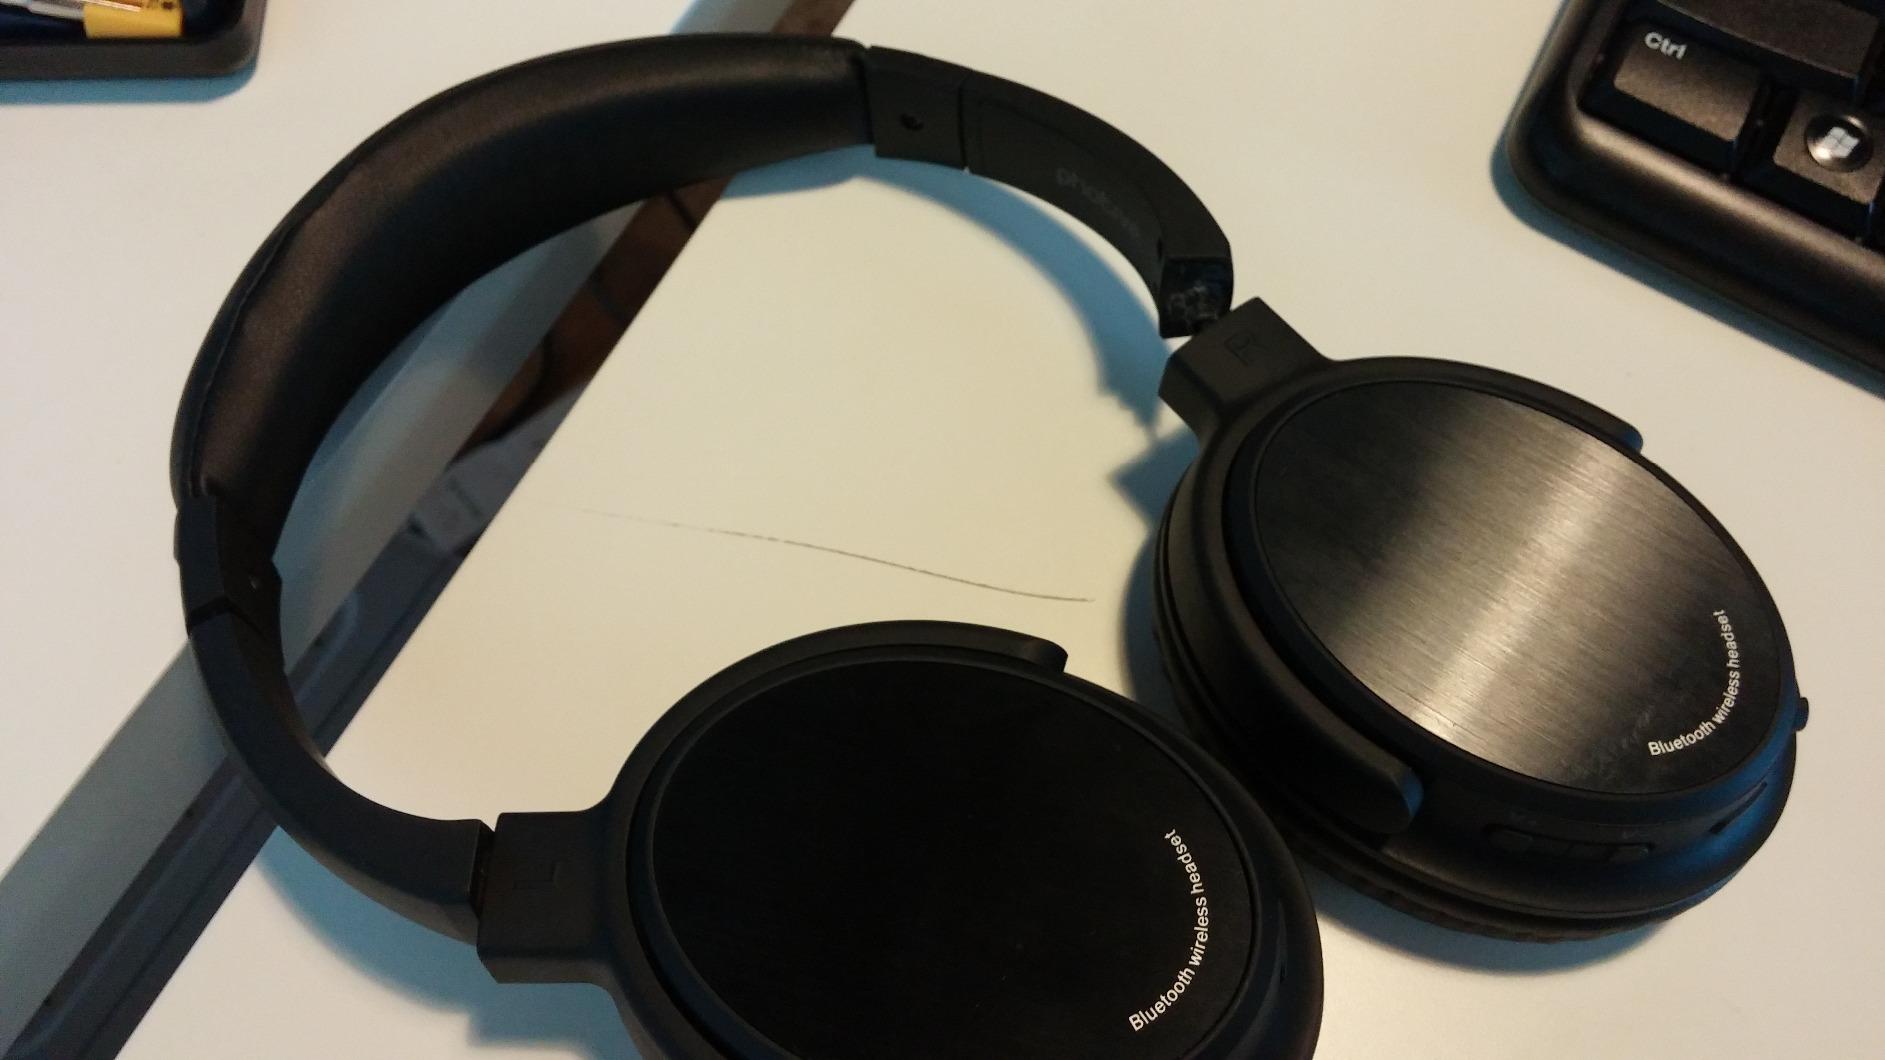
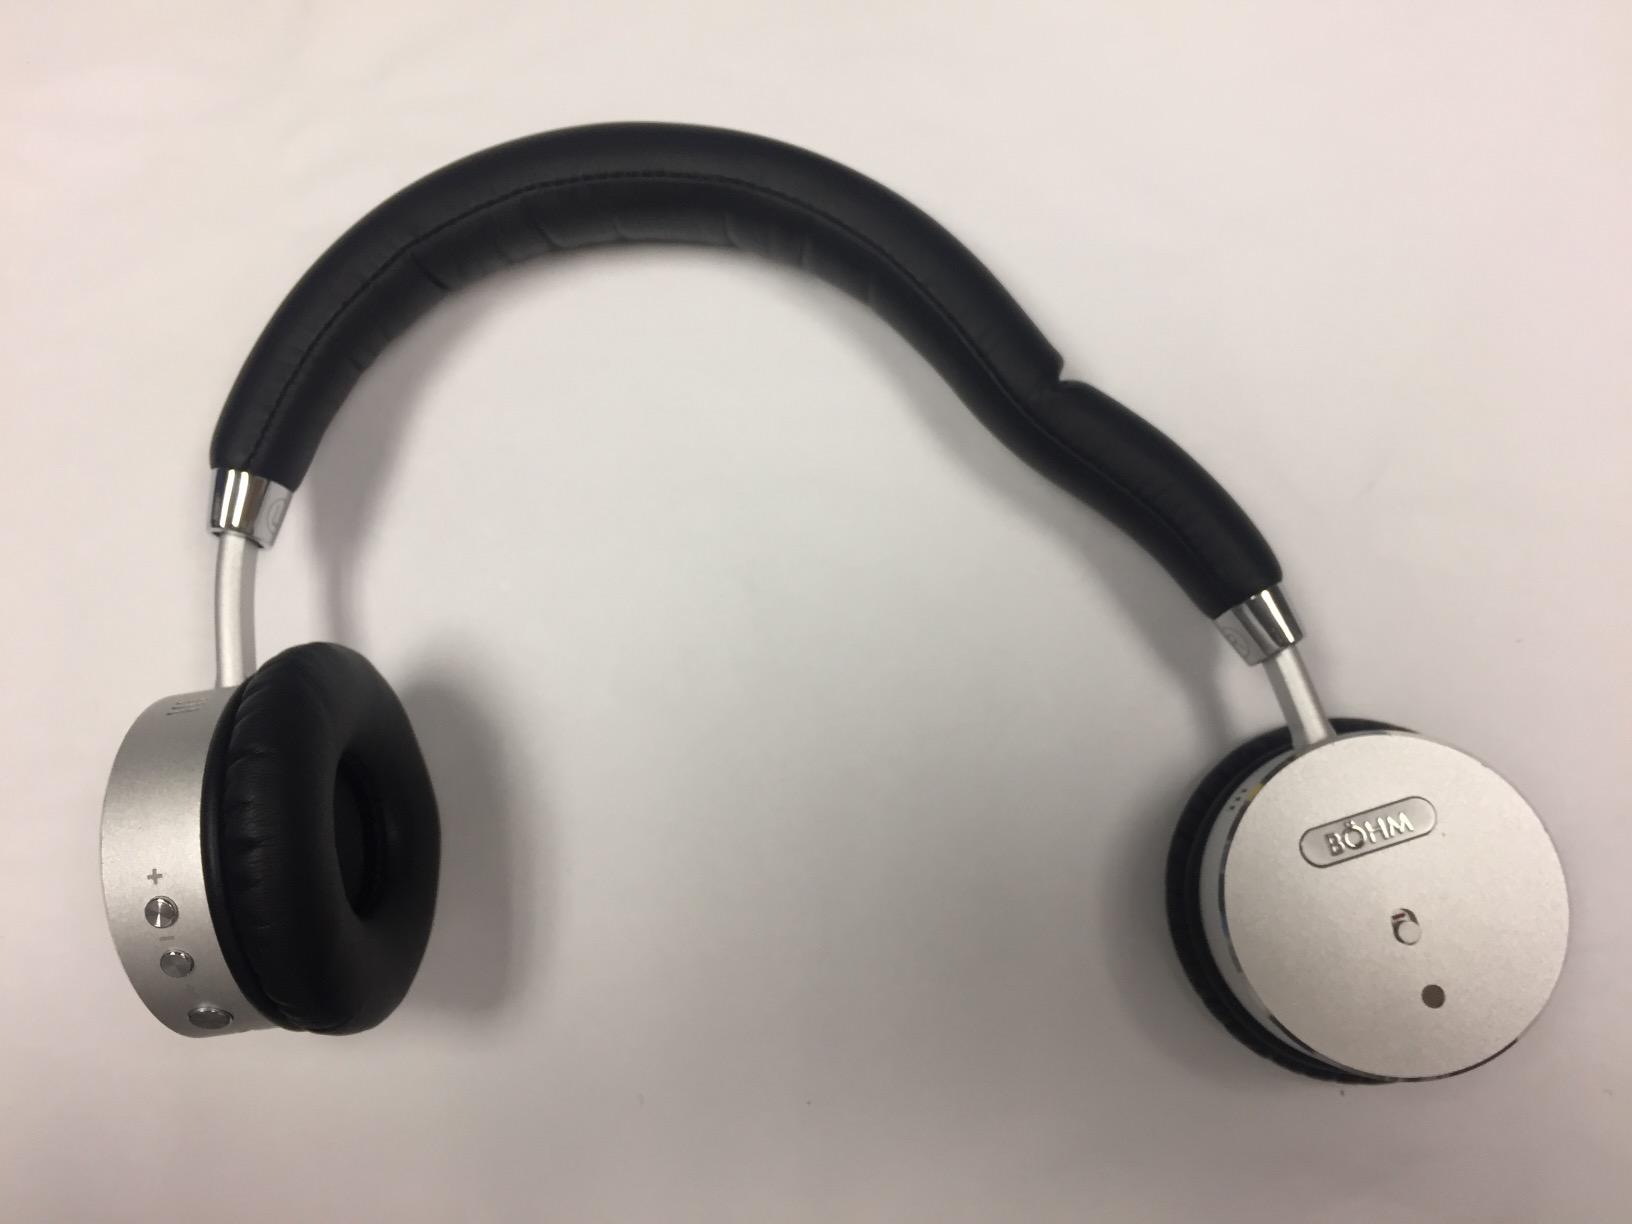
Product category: headphones
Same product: no